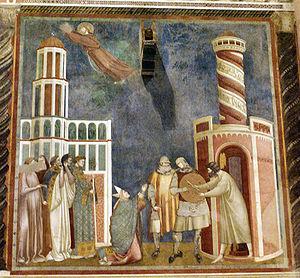
Les fresques de la vie de saint François à Assise couvrent les murs de la nef de l'église supérieure de la basilique Saint-François de la ville d’Assise en Ombrie.
Le Maestro della Santa Cecilia est un peintre italien anonyme du XIIIᵉ siècle qui fut actif entre 1290 et 1348 à Florence et en particulier à Assise où il peignit trois des derniers panneaux de la Vie de saint-François sur les croquis de Giotto dans l'église supérieure de la basilique Saint-François d'Assise.